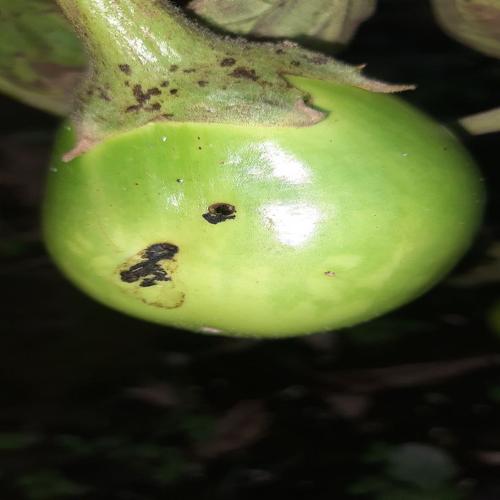
Label: Shoot and Fruit Borer